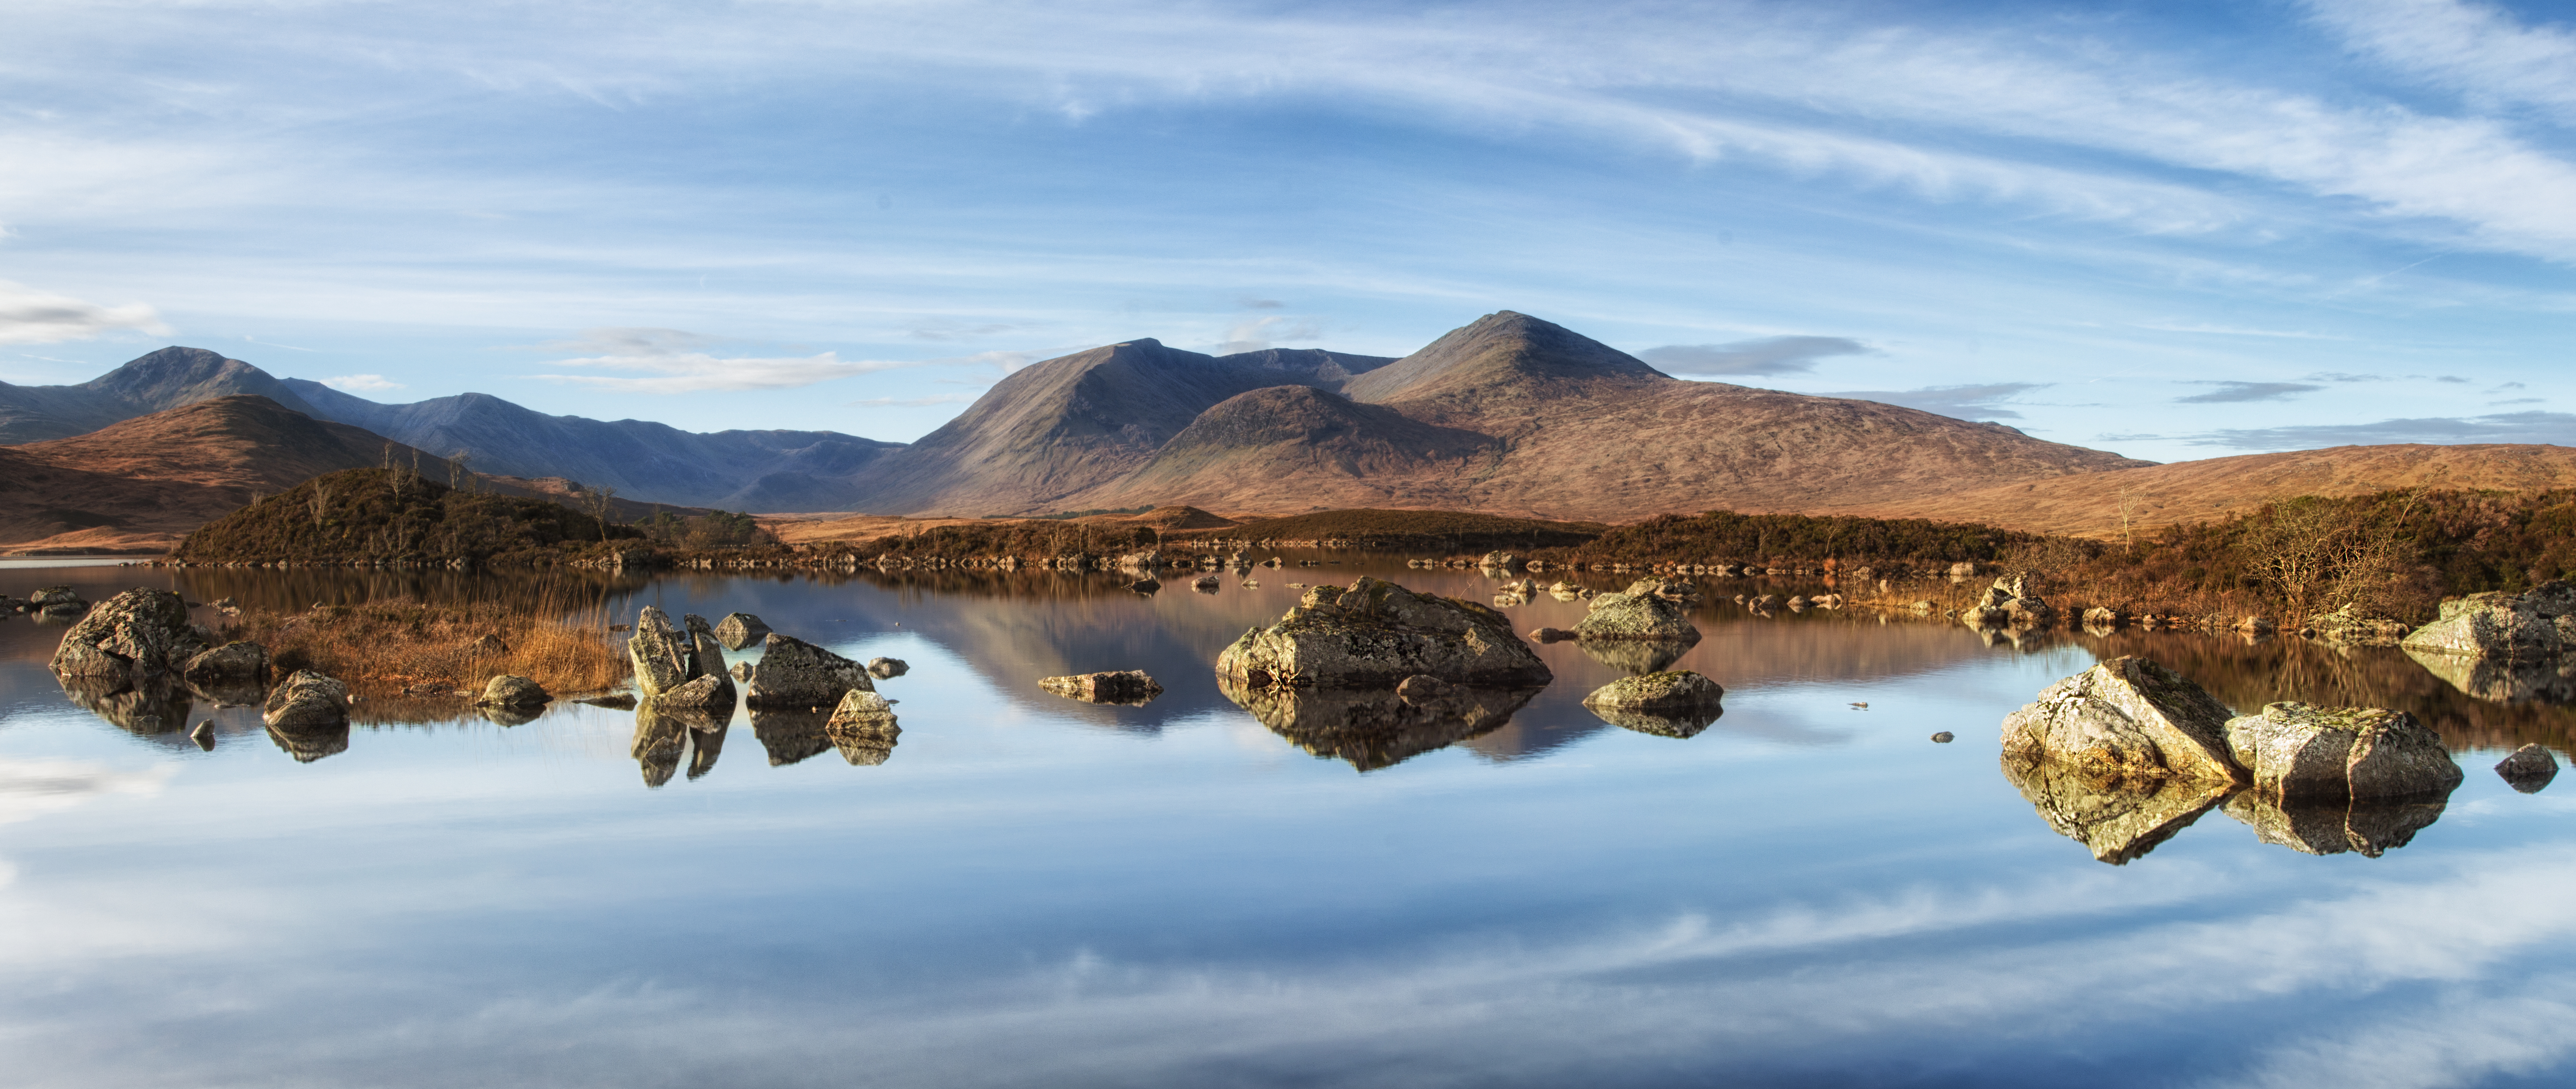
landscape, tree, nature, wilderness, mountain, snow, winter, cloud, morning, hill, lake, valley, mountain range, panorama, reflection, season, ridge, mountains, alps, plateau, scotland, fell, loch, highlands, westhighlands, blackmount, lochannahachlaise, rannochmoor, rannoch, tundra, landform, geographical feature, mountainous landforms